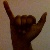
The image shows a hand gesture representing the letter 'Y' in Indian Sign Language.